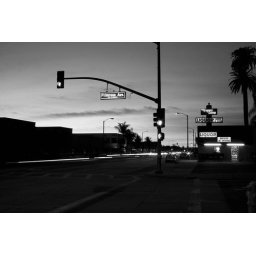
Primrose Ave in Monrovia with the liquor store in the background in black and white